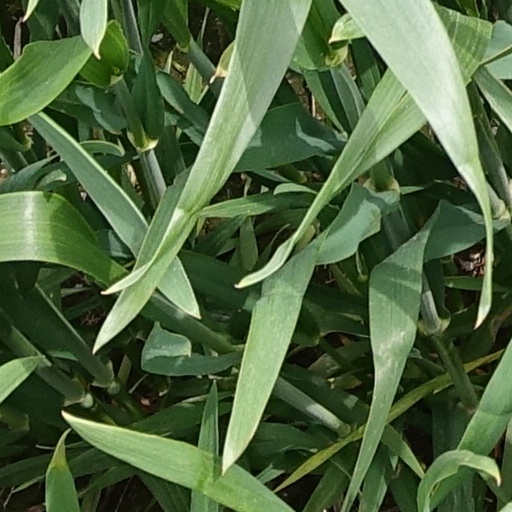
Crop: wheat